Frida Michelson

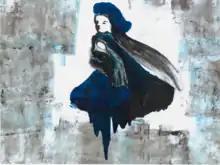
Frida Michelson, 2004, lithography (created by the Latvian painter Daina Skadmane)

Frida Michelson (née Fride; 1906–1982) was a Latvian Jew and Holocaust survivor. She is known for her memoirs “I survived Rumbula” which records the Holocaust in Latvia, her life in the Riga Ghetto and how she managed to survive the massacre in Rumbula forest. She was one of only three survivors.